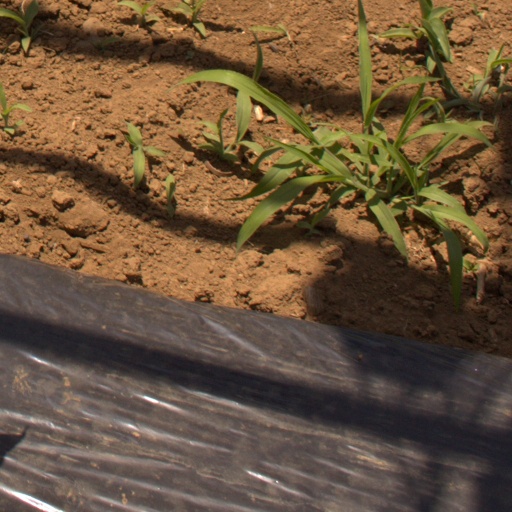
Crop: Jerusalem artichoke